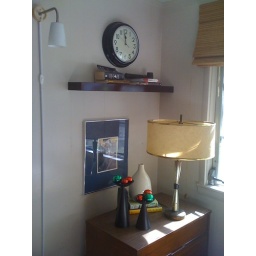
below the Target shelf and clock